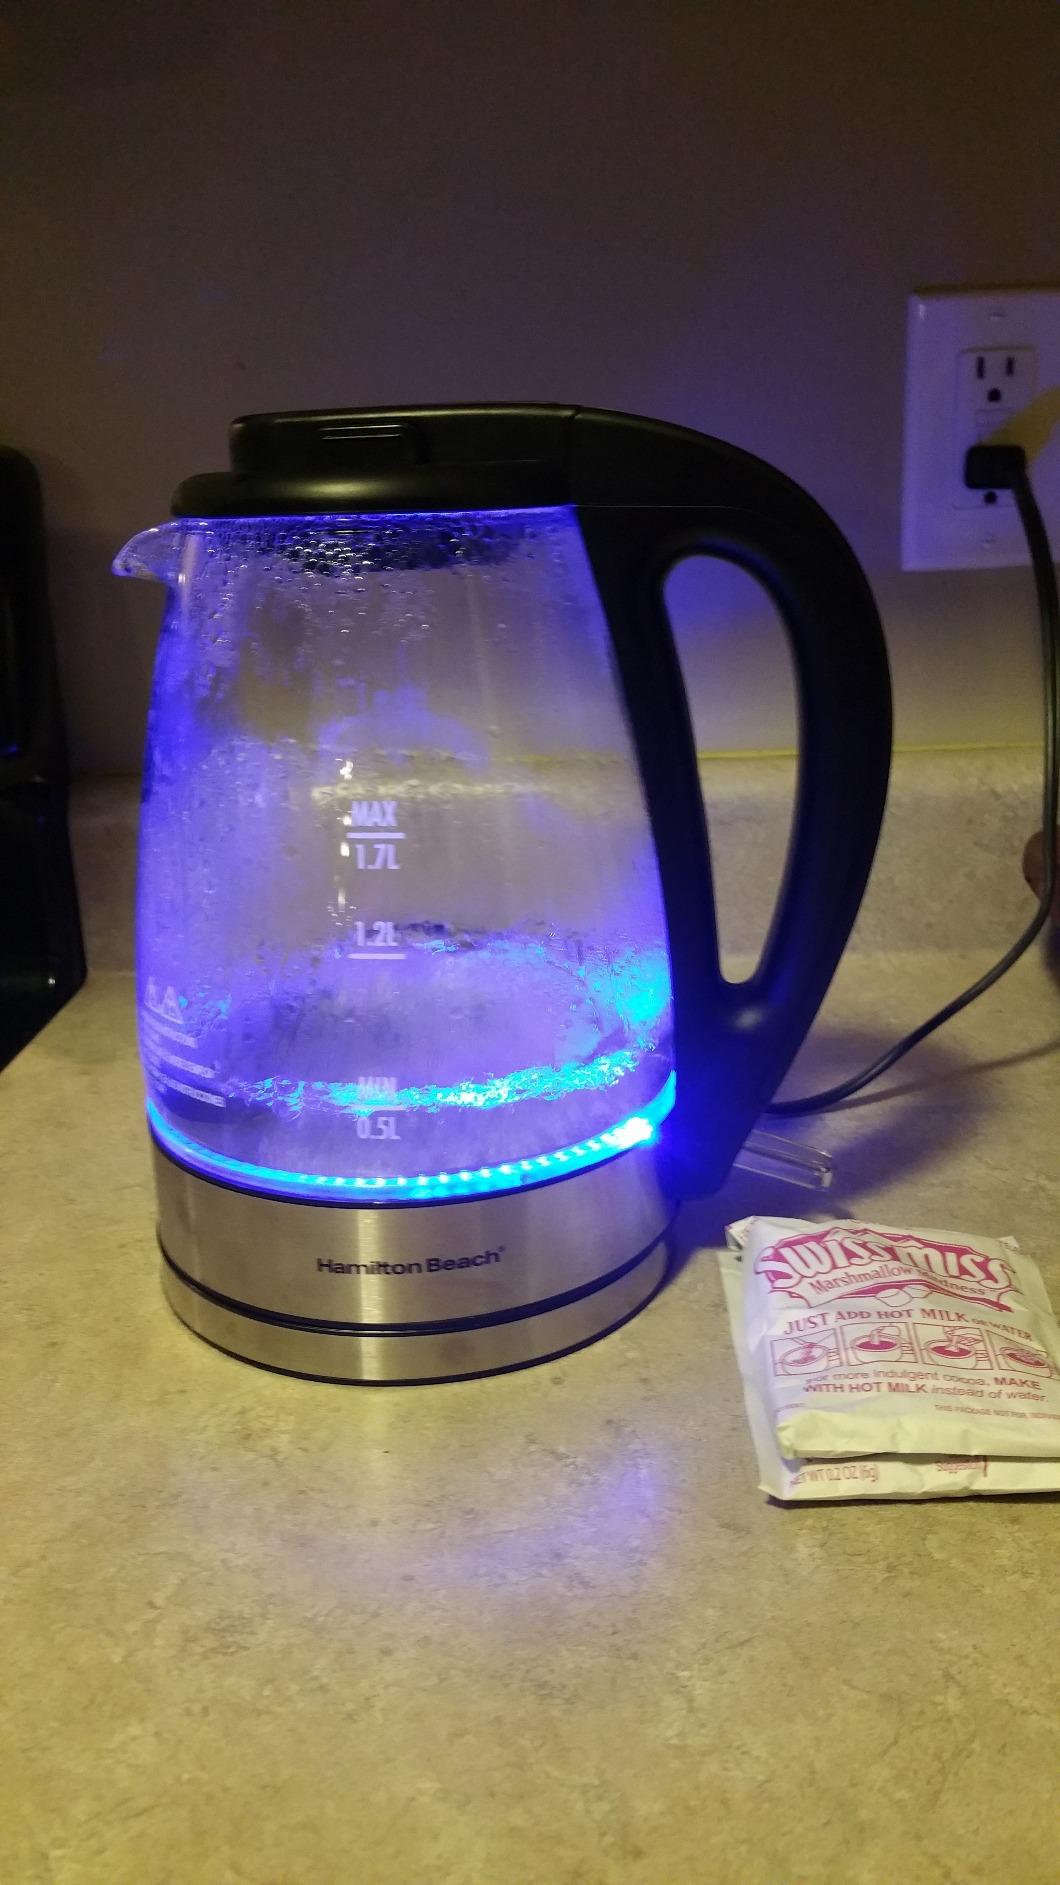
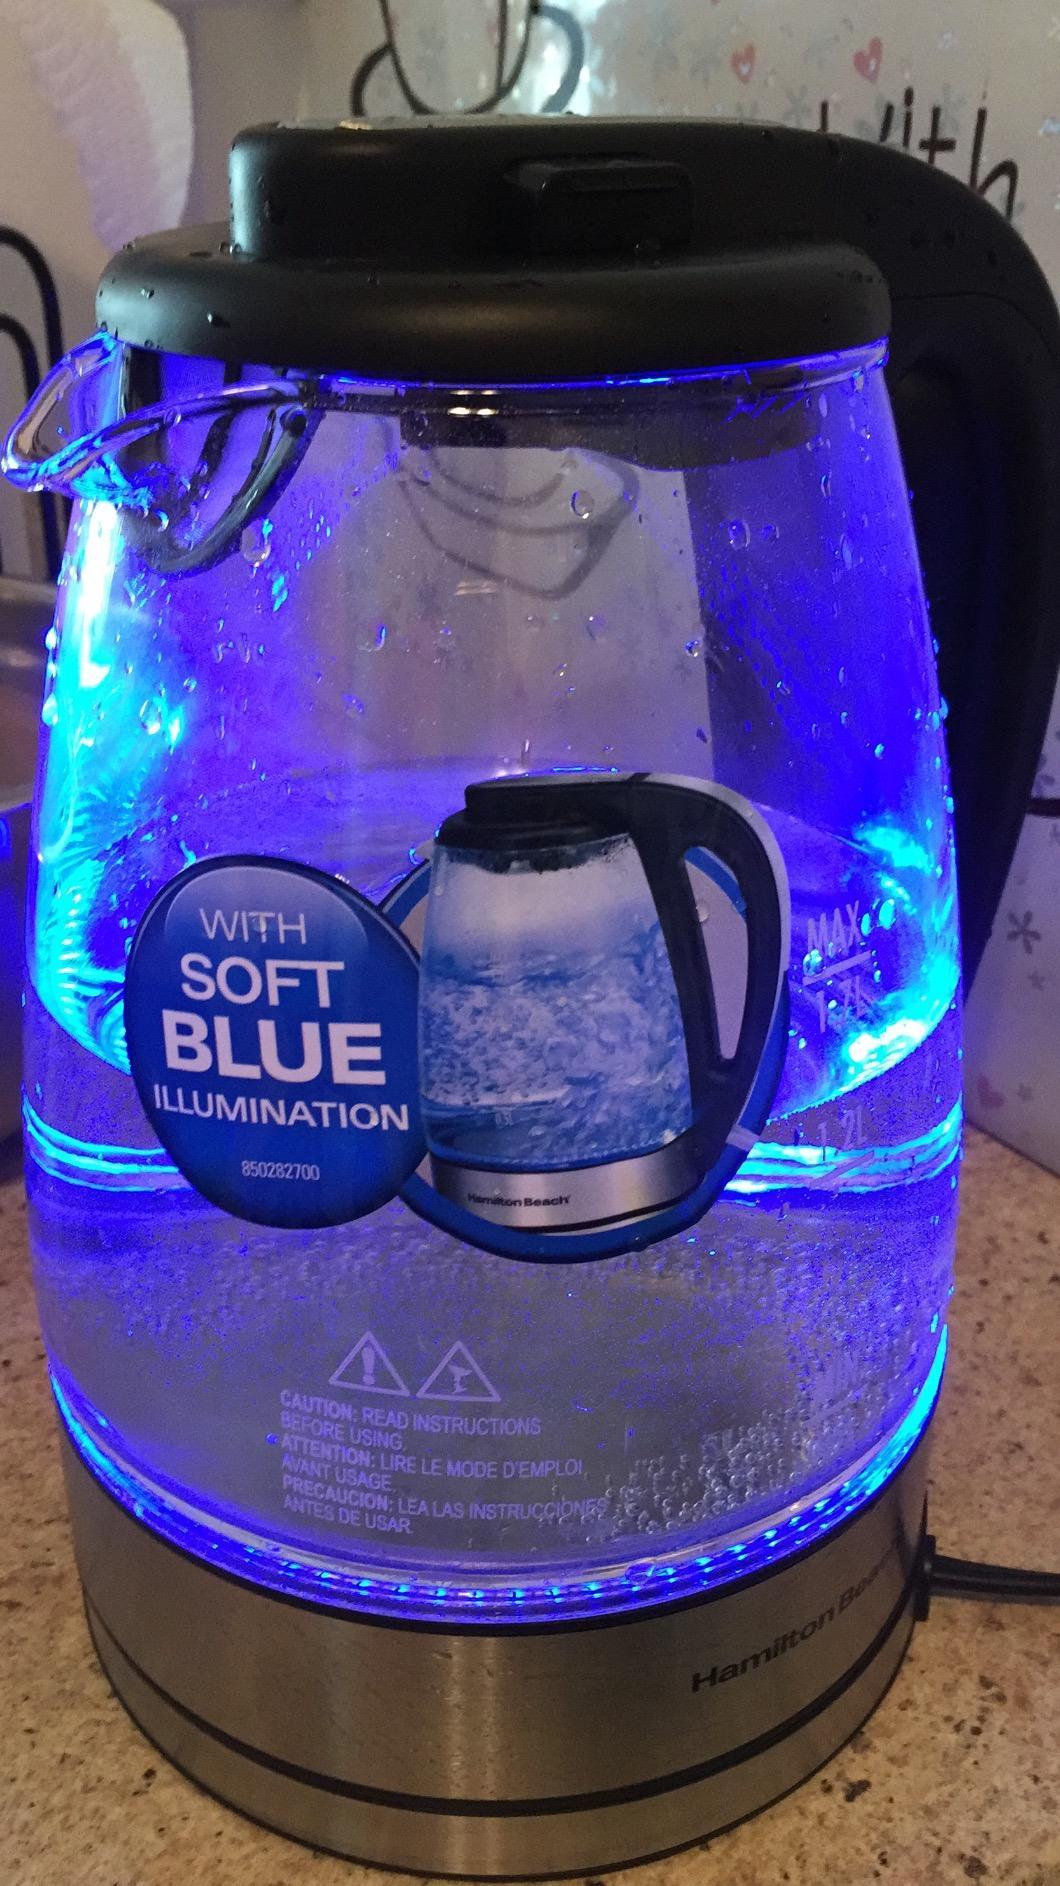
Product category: items_kettle
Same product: yes